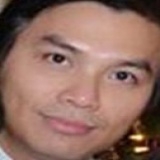
ca sĩ Mạnh Quỳnh